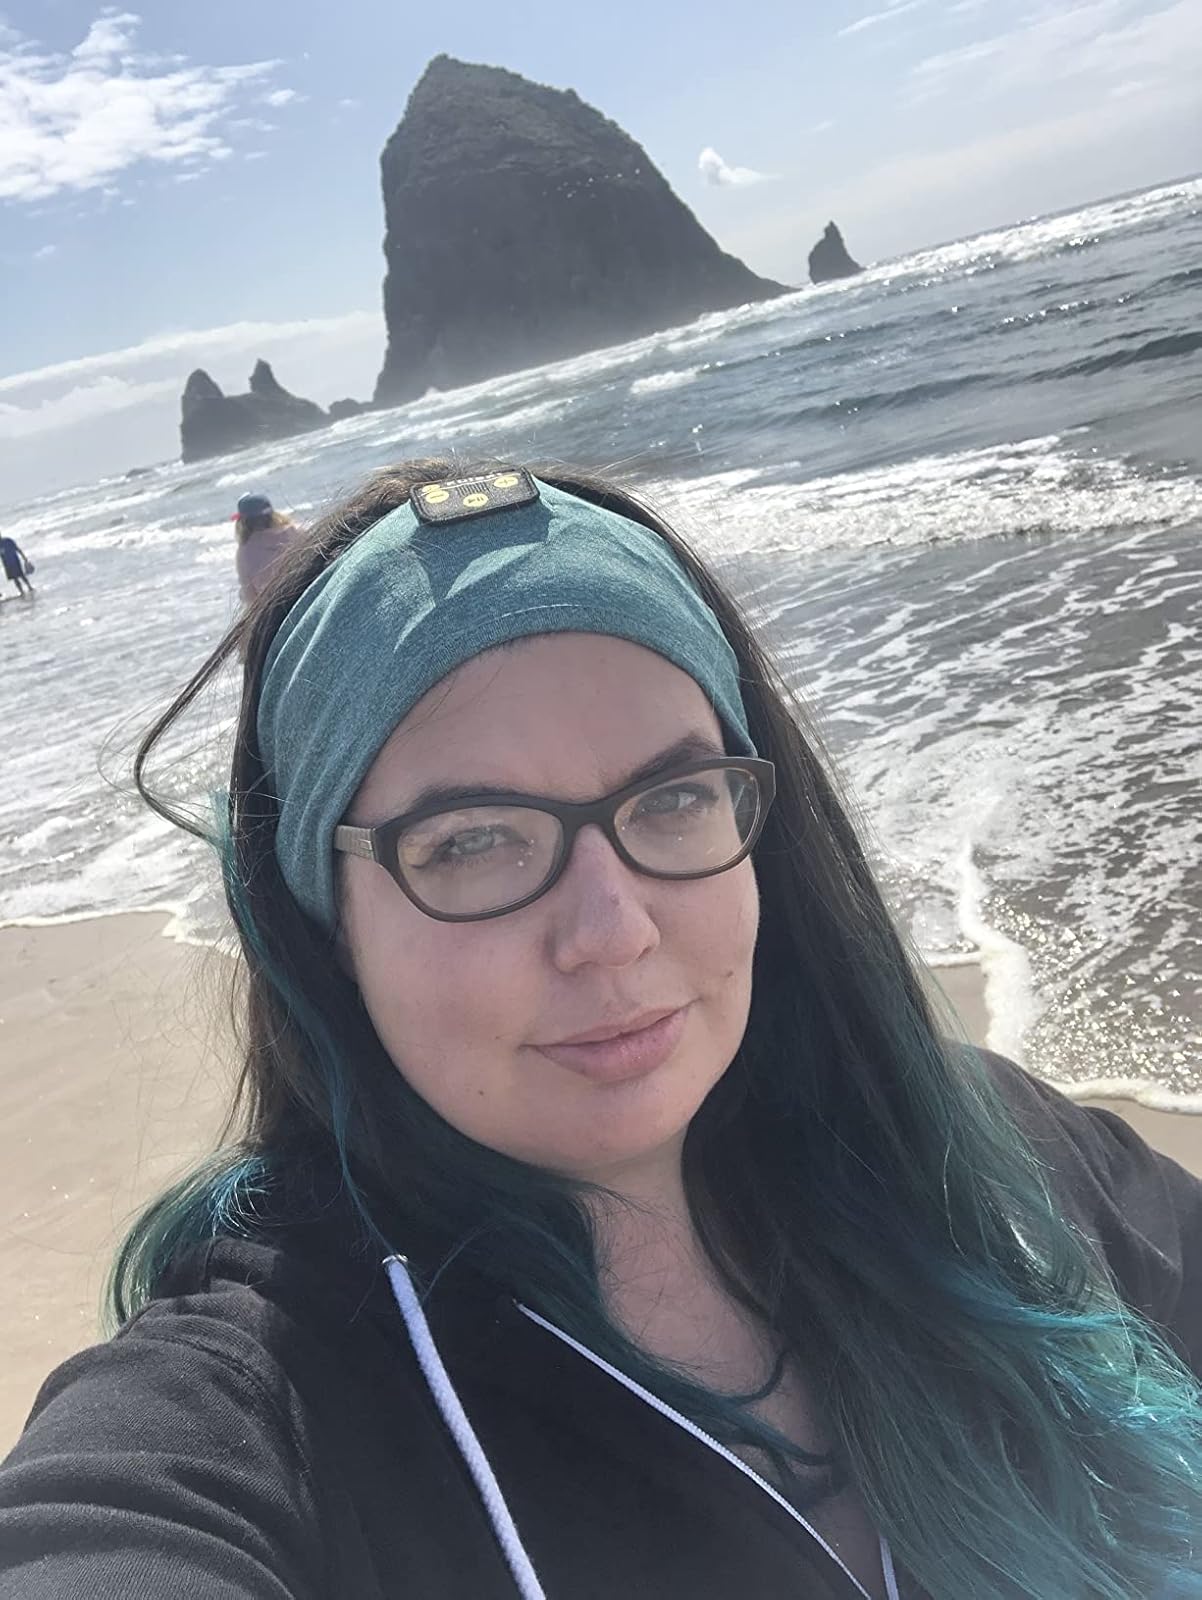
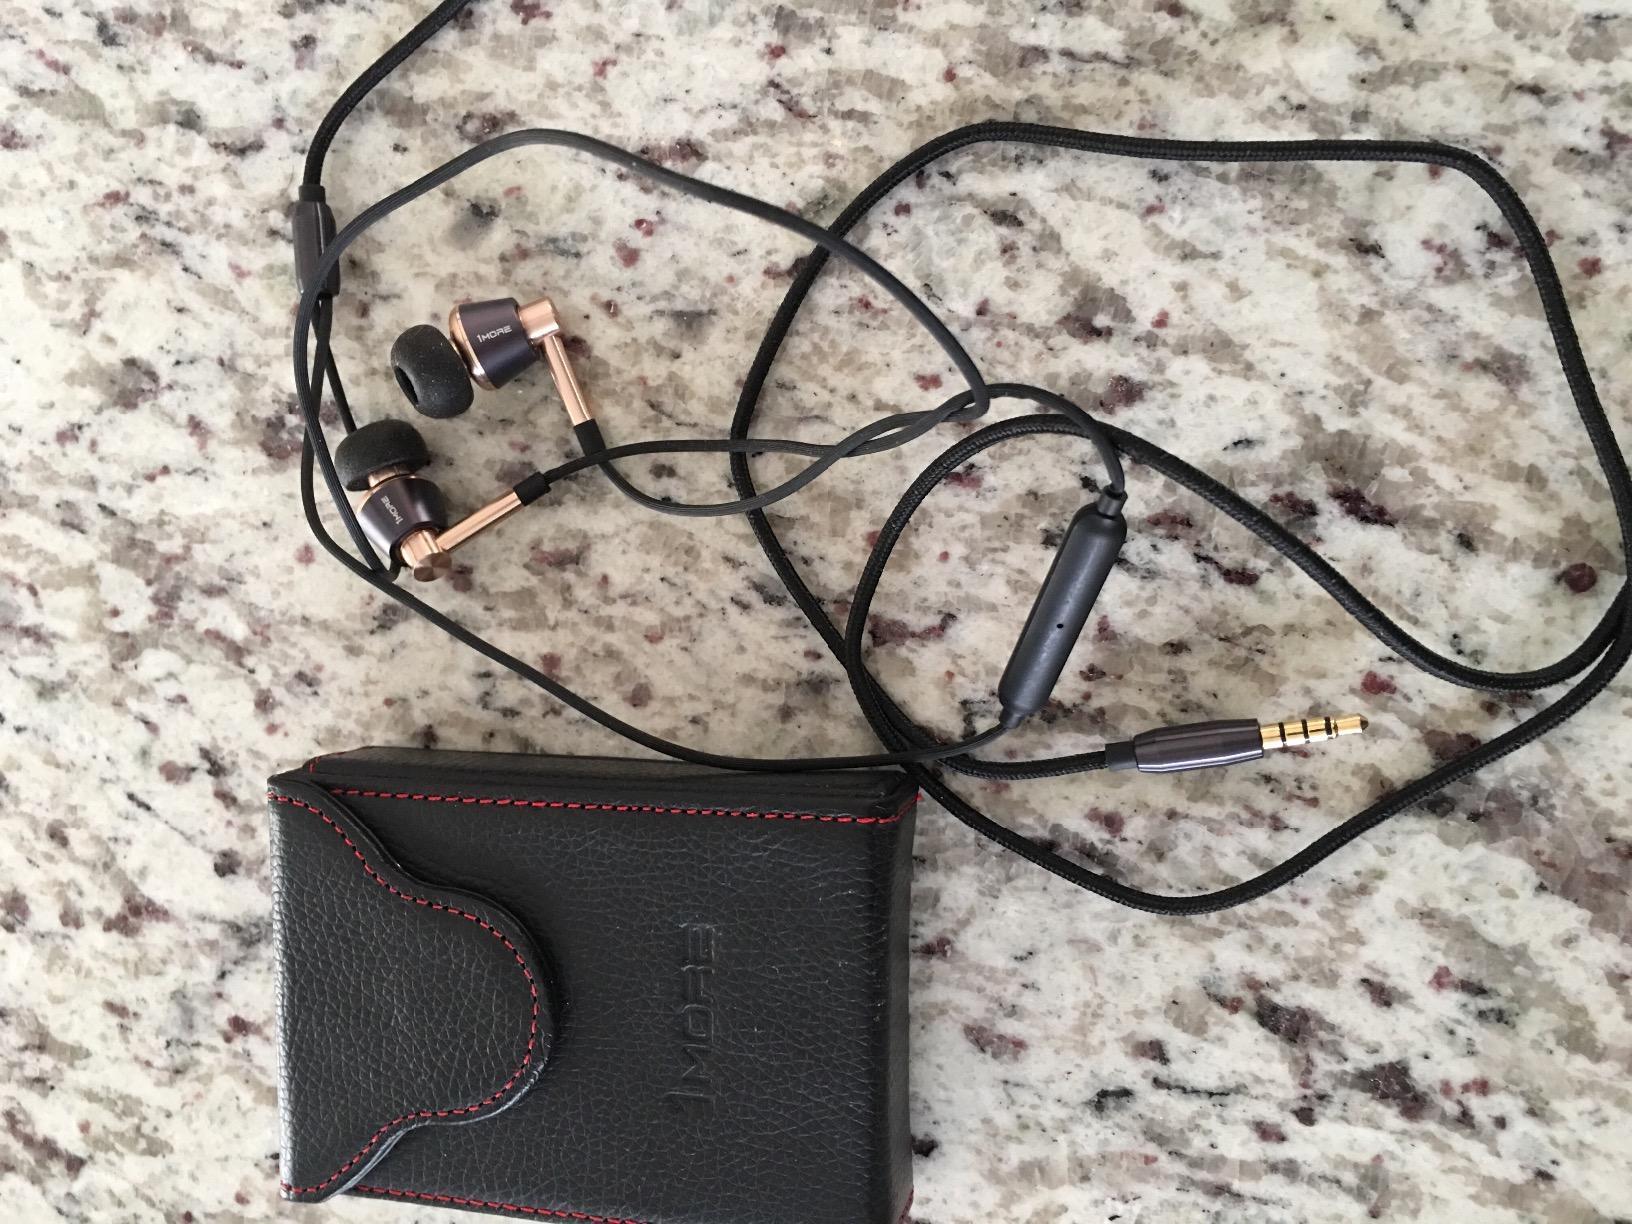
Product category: headphones
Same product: no